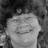
Emotion: happy